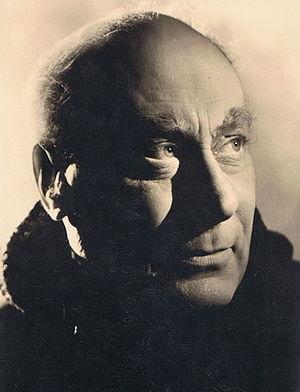
Egisto Olivieri né à Rome le 21 mars 1880 et mort à Bologne le 4 mars 1962 est un acteur italien